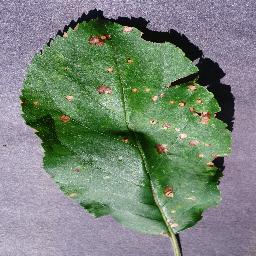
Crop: apple
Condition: black_rot